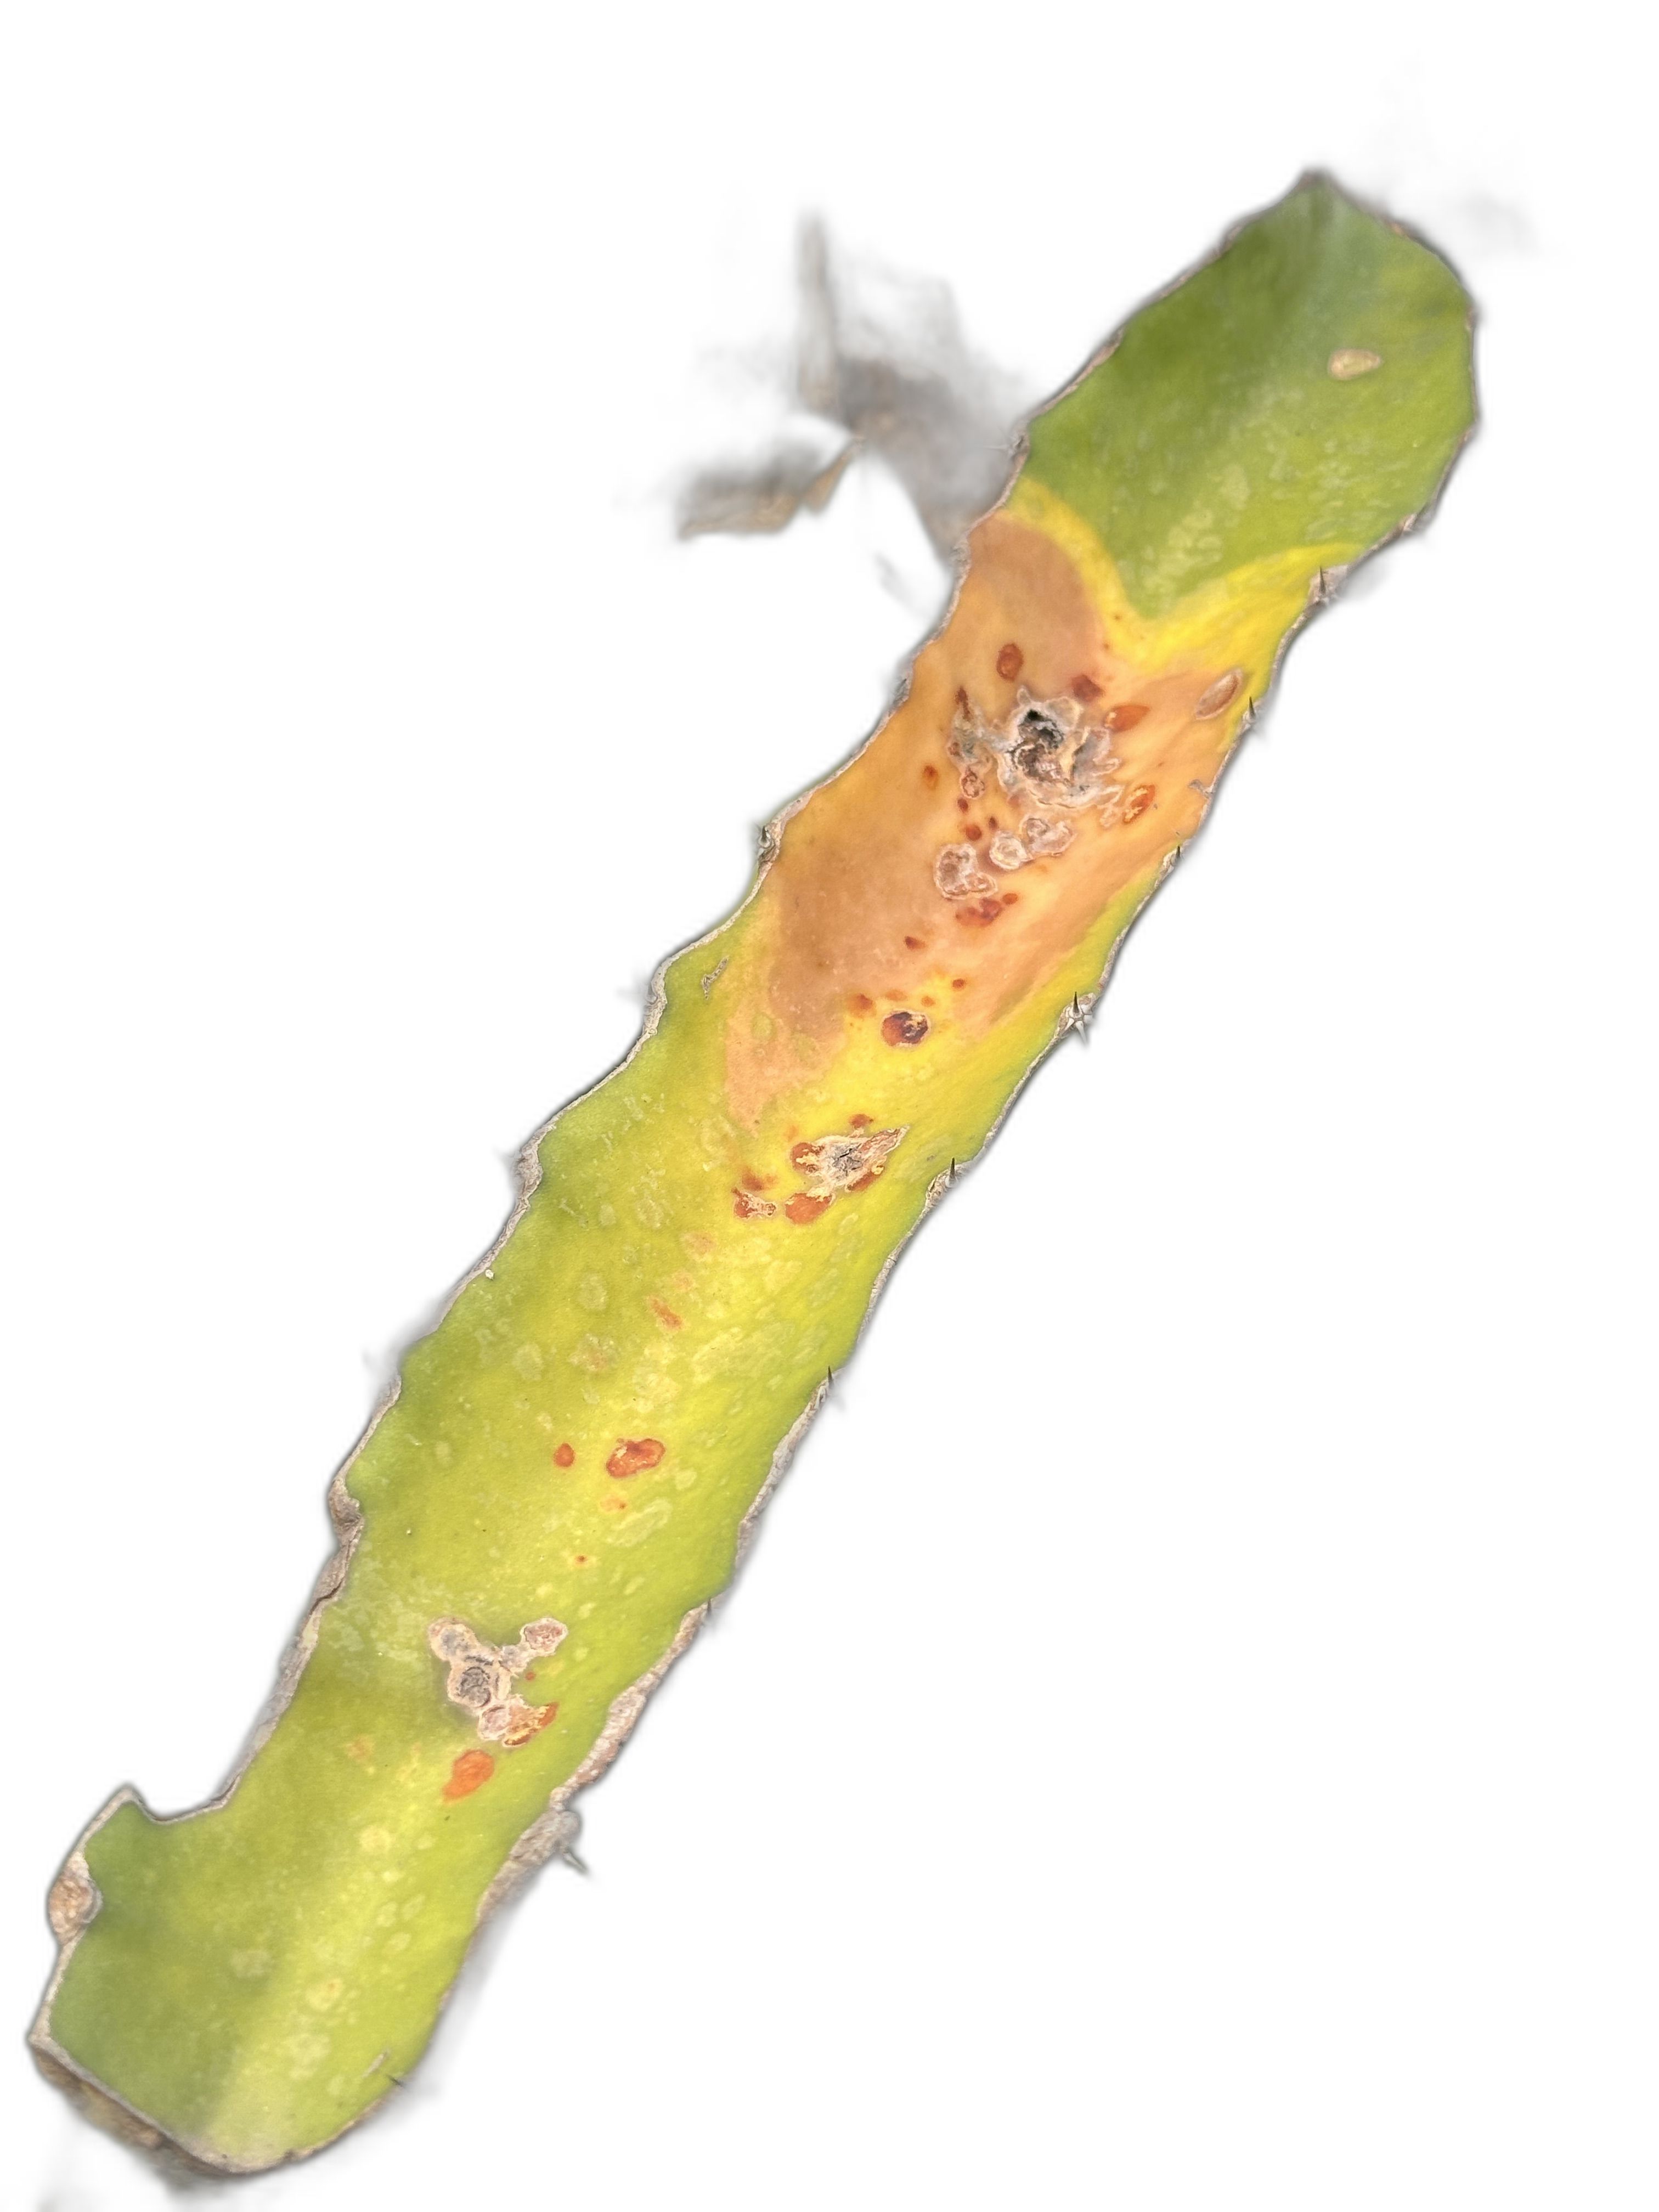
Label: Bad leaf